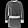
Label: Dress